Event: Nepal Earthquake
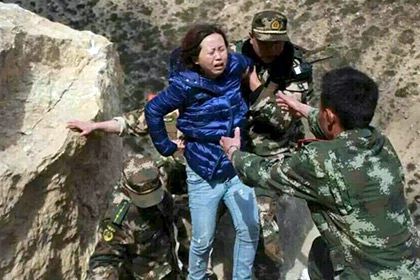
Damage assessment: damage